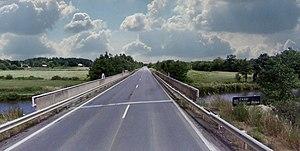
Croisement D29 - Canal d'Ille et Rance à Betton.
La rocade de Rennes est une ceinture périphérique qui permet le contournement de la capitale bretonne. Elle est constituée de la route nationale 136, section des routes européennes 3 et 50, qui forme un anneau autour de la ville de Rennes et auquel se greffent les 9 voies express en étoile, reliant Rennes aux principales villes de la région et du Grand Ouest. Elle mesure 31 km et sa section la plus chargée voit transiter près de 110 000 véhicules par jour, avec quelques pics à 150 000. Depuis le 1ᵉʳ octobre 2016, la vitesse y est limitée à 90 km/h.